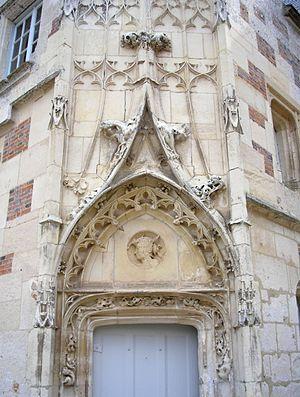
Mortrée (Normandie, France). Portail Renaissance dans la cour intérieure du château d'Ô.
Formant la transition entre l'art gothique et la Première Renaissance, le style Louis XII est le résultat des guerres d'Italie de Charles VIII et de Louis XII mettant alors la France en rapport direct avec la Renaissance artistique italienne. D'une façon générale, la structure reste française, seul le décor change et devient italien.
Le château d'Ô est un édifice situé dans la commune de Mortrée, dans le département français de l'Orne, en Normandie.